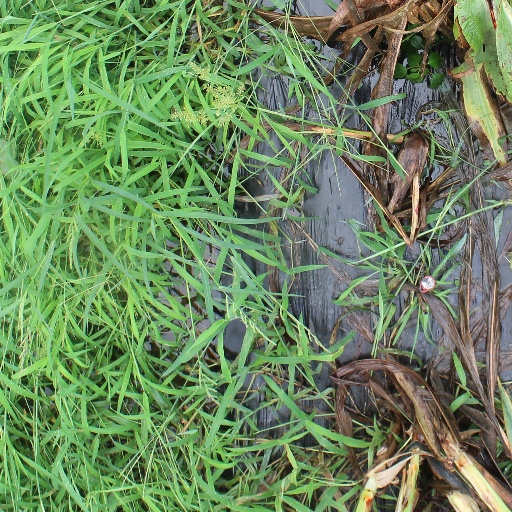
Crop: sorghum